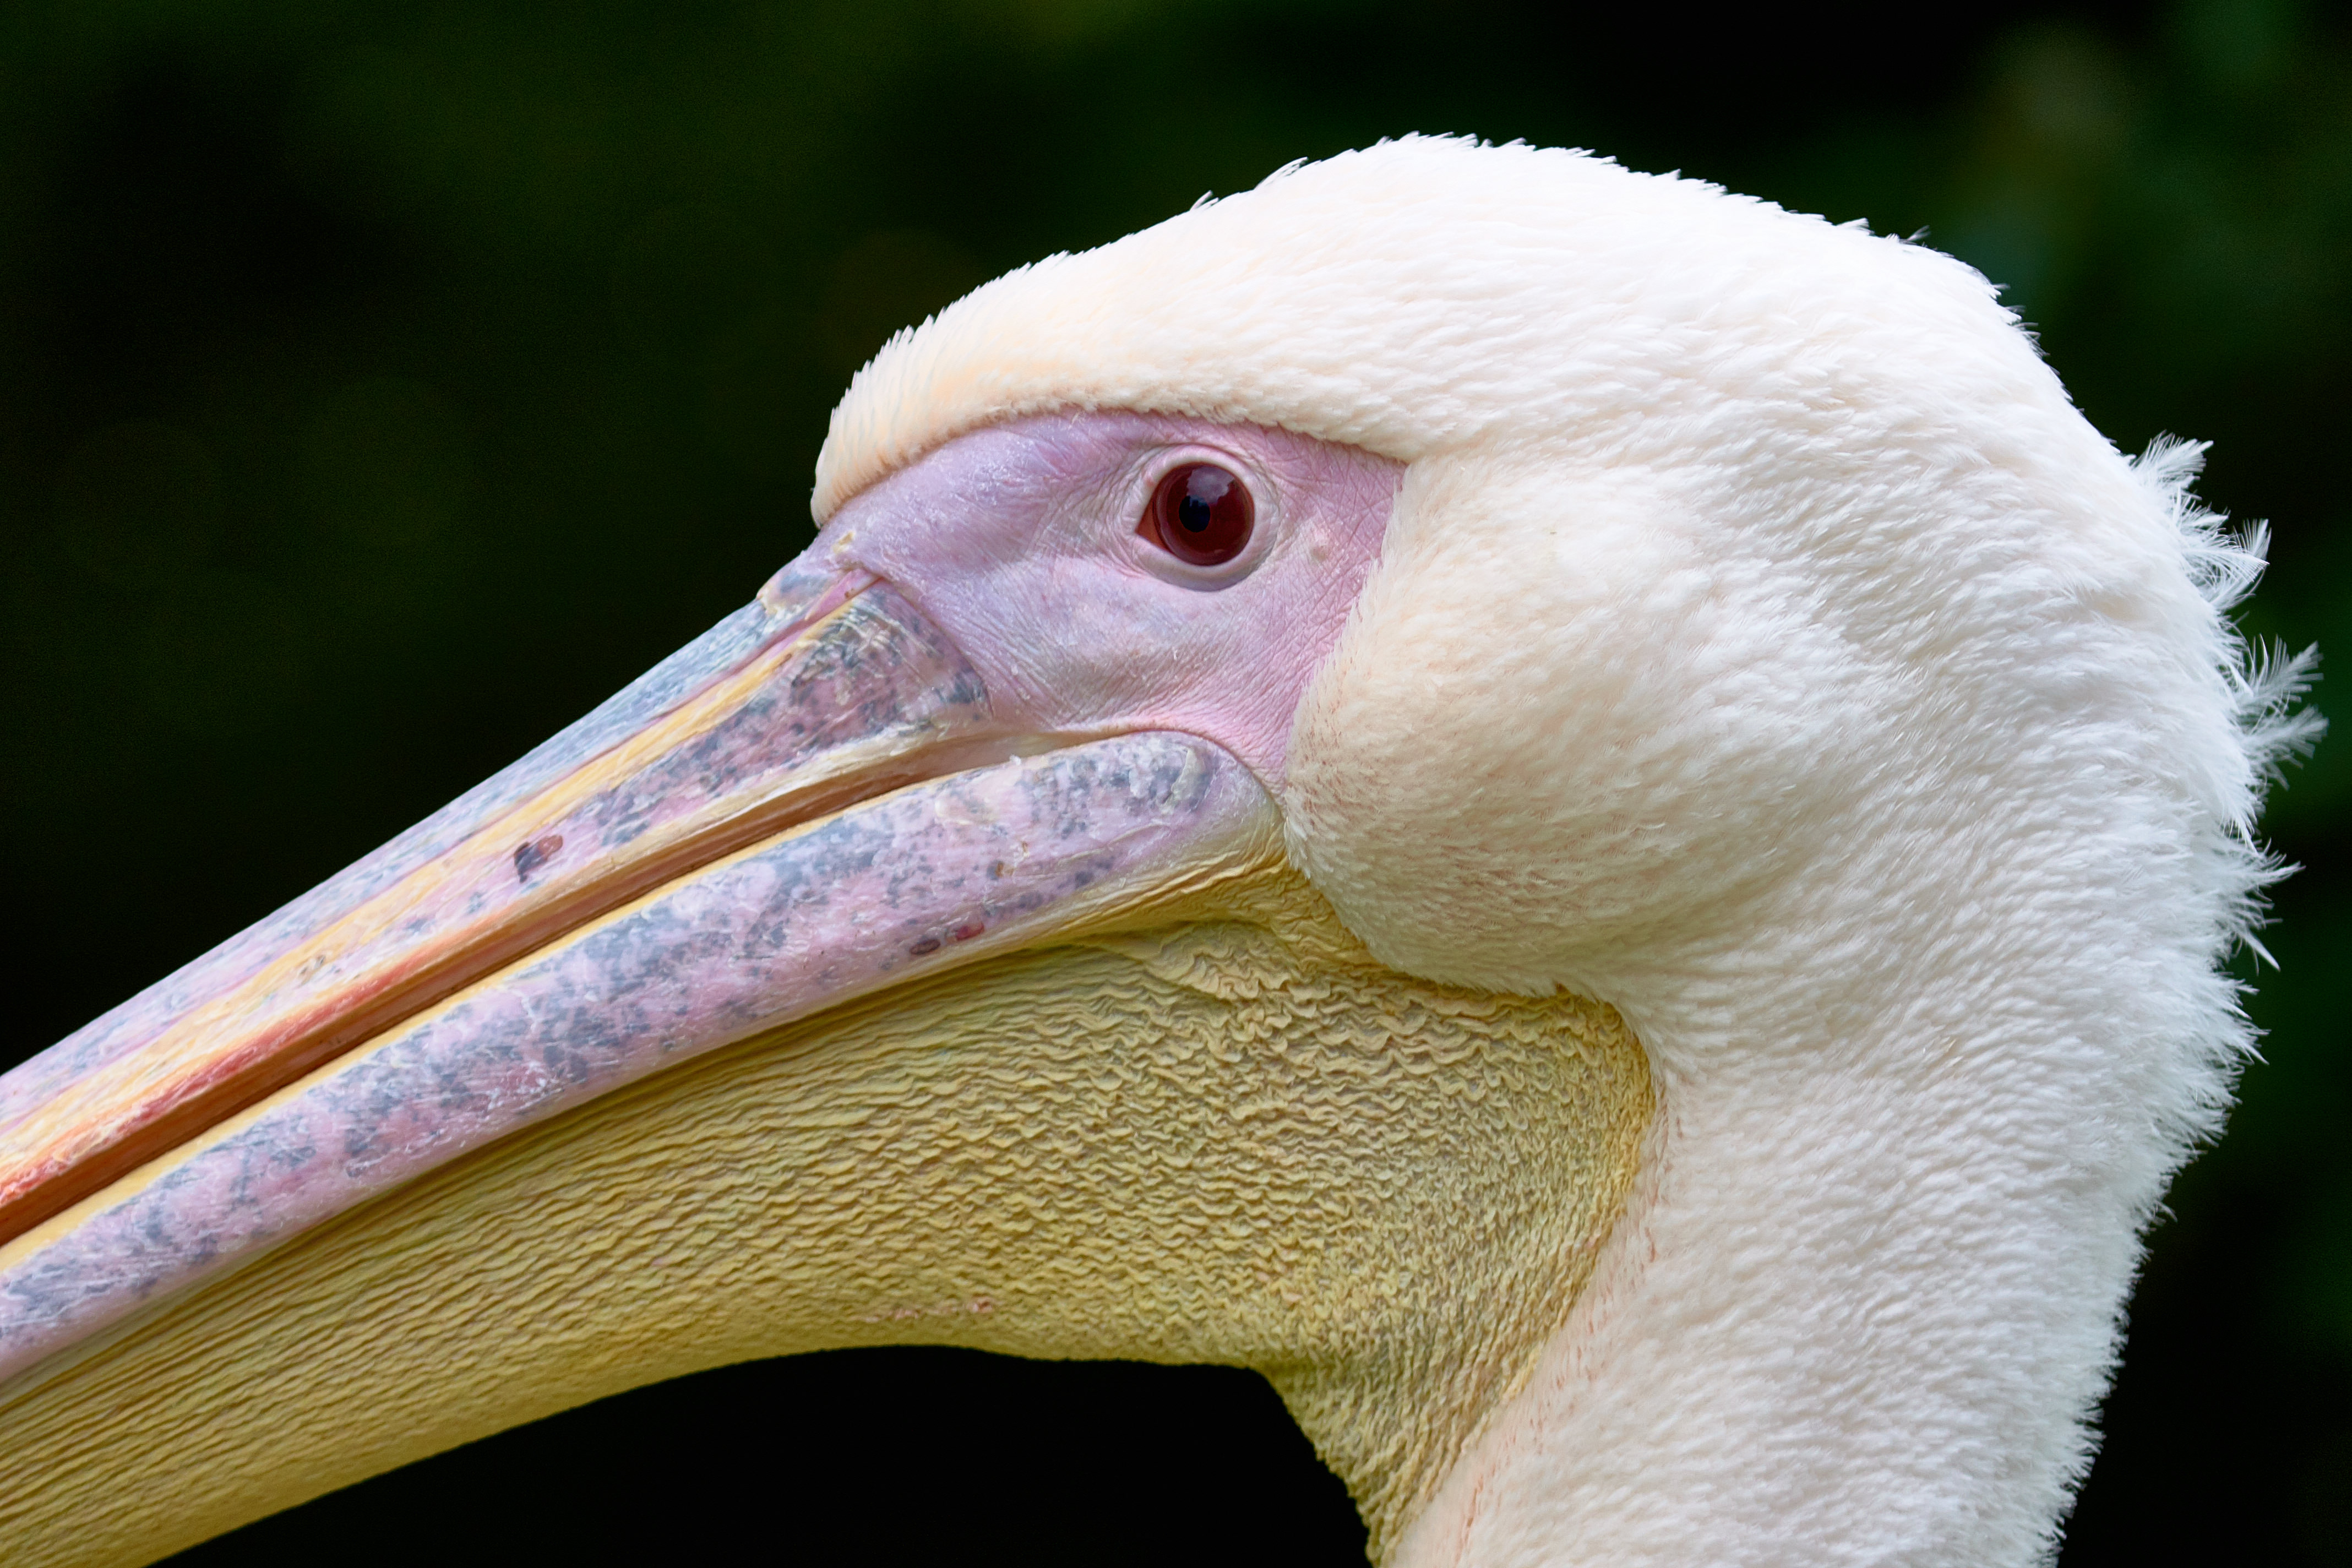
water, nature, bird, wing, animal, pelican, seabird, wildlife, wild, zoo, beak, fauna, side view, close up, outdoors, daylight, neck, vertebrate, large, waterfowl